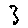
Label: 3